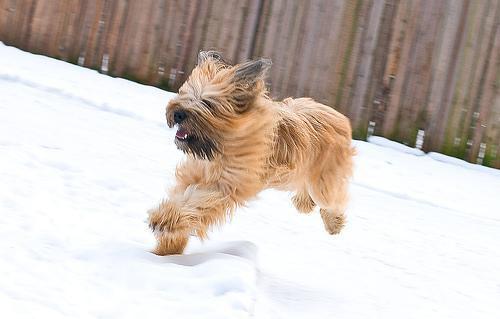
briard